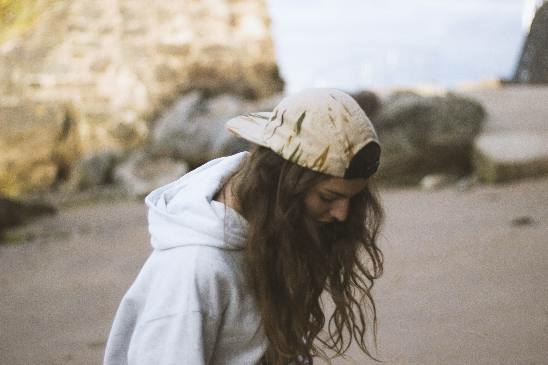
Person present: Yes